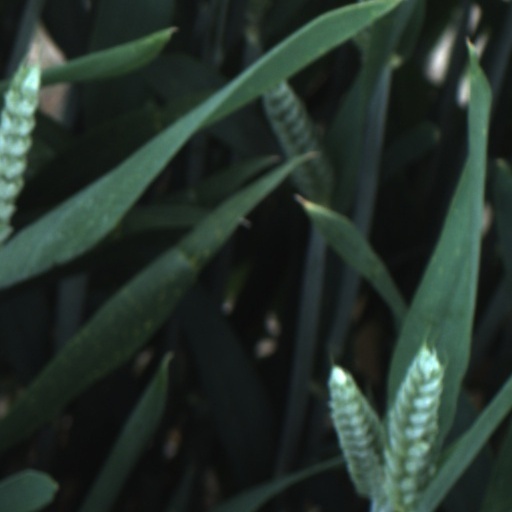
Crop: wheat